Marilyn Mazur

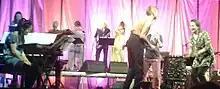
Marilyn Mazur's Shamania at Vossajazz 2016

Marilyn Mazur (born January 18, 1955) is an American-born Danish percussionist. Since 1975, she has worked as a percussionist with various groups, among them Six Winds with Alex Riel. Mazur is primarily an autodidact, but she has a degree in percussion from the Royal Danish Academy of Music.